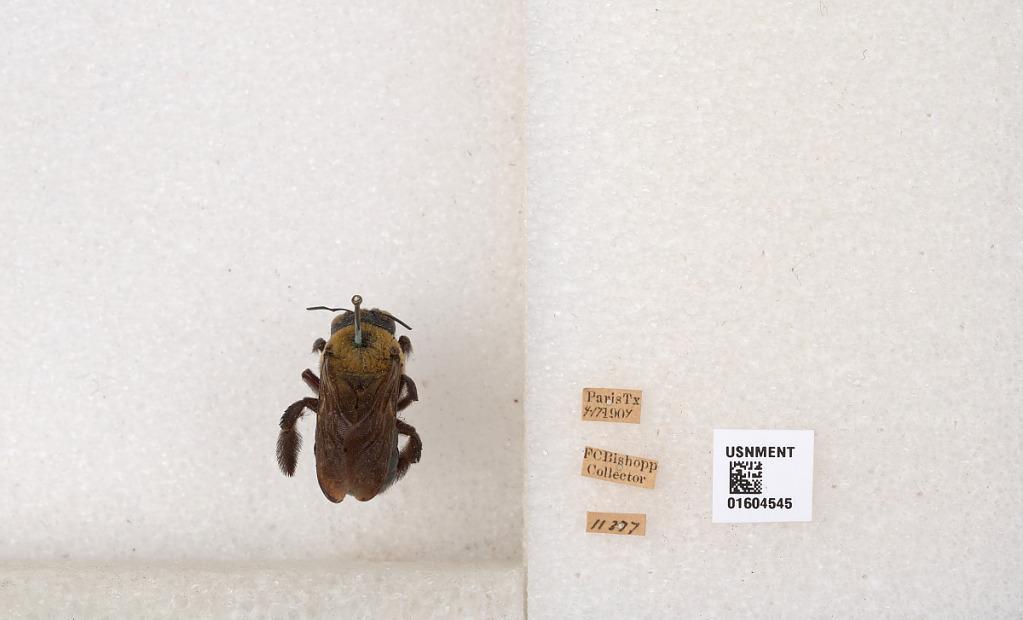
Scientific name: Xylocopa (Xylocopoides) virginica virginica (Linnaeus)
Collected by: F. Bishopp
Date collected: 1904-4-17
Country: United States
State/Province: Texas
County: Lamar
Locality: Paris